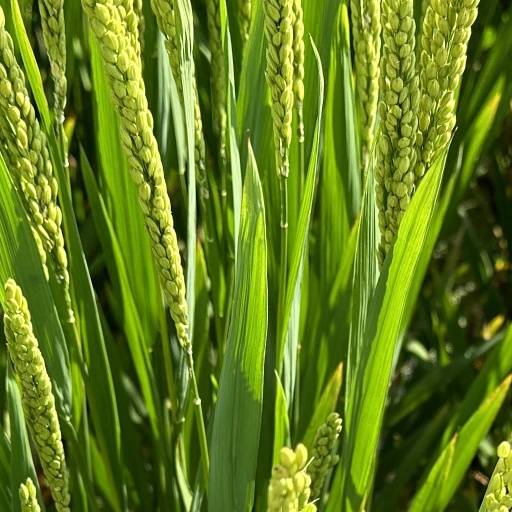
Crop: rice